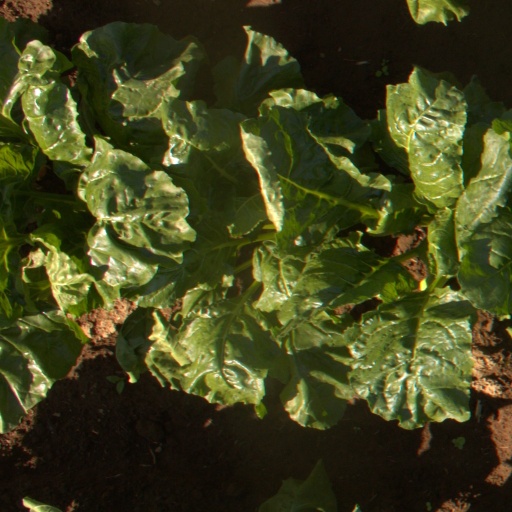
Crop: sugar beet